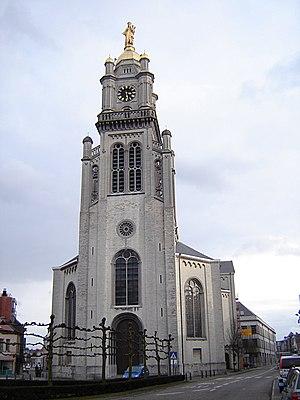
Cette page regroupe l'ensemble des monuments classés de la ville belge de Saint-Nicolas.